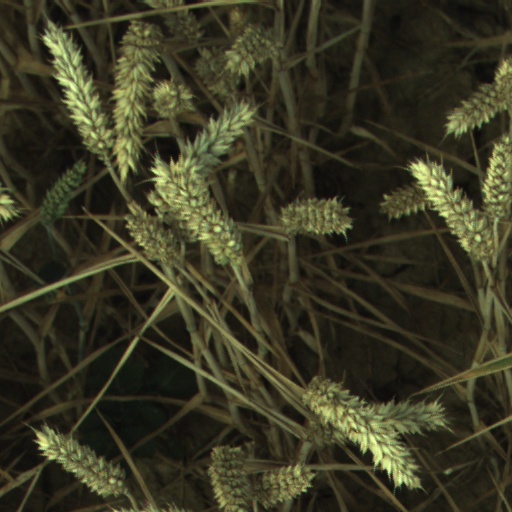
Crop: wheat